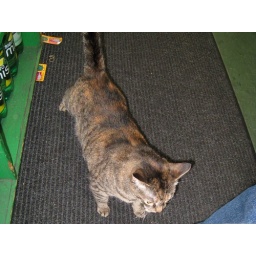
the local fruit market has this cute fat cat who resembles some of our cats in the face and in markings